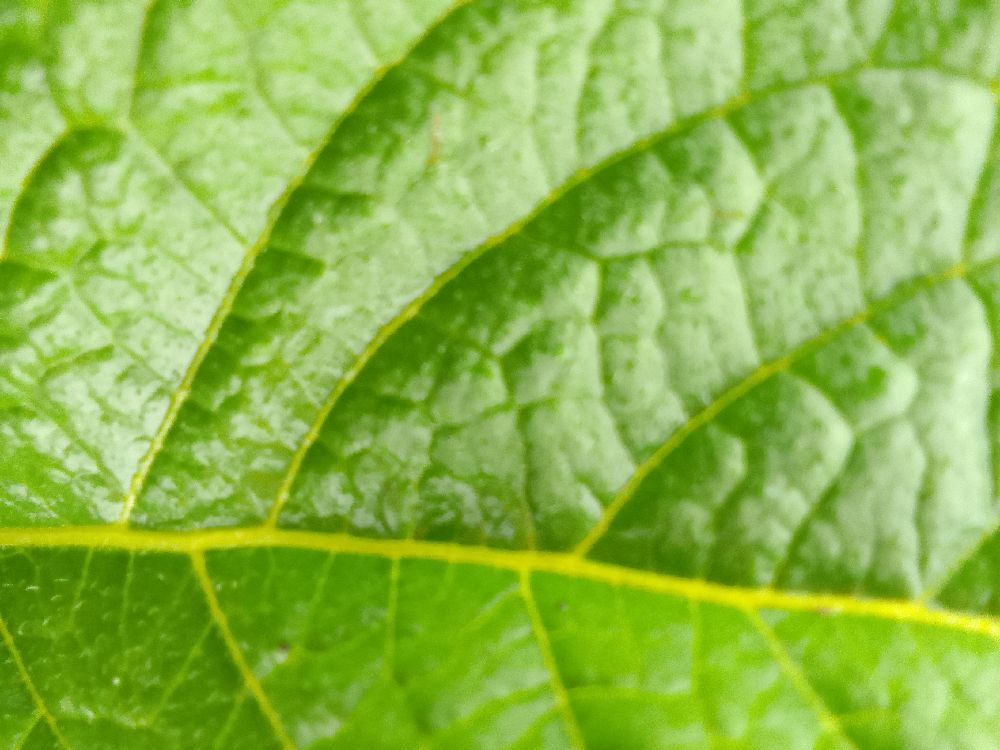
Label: Healthy